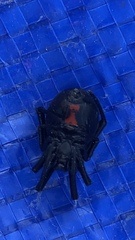
Species: Lactrodectus_hesperus